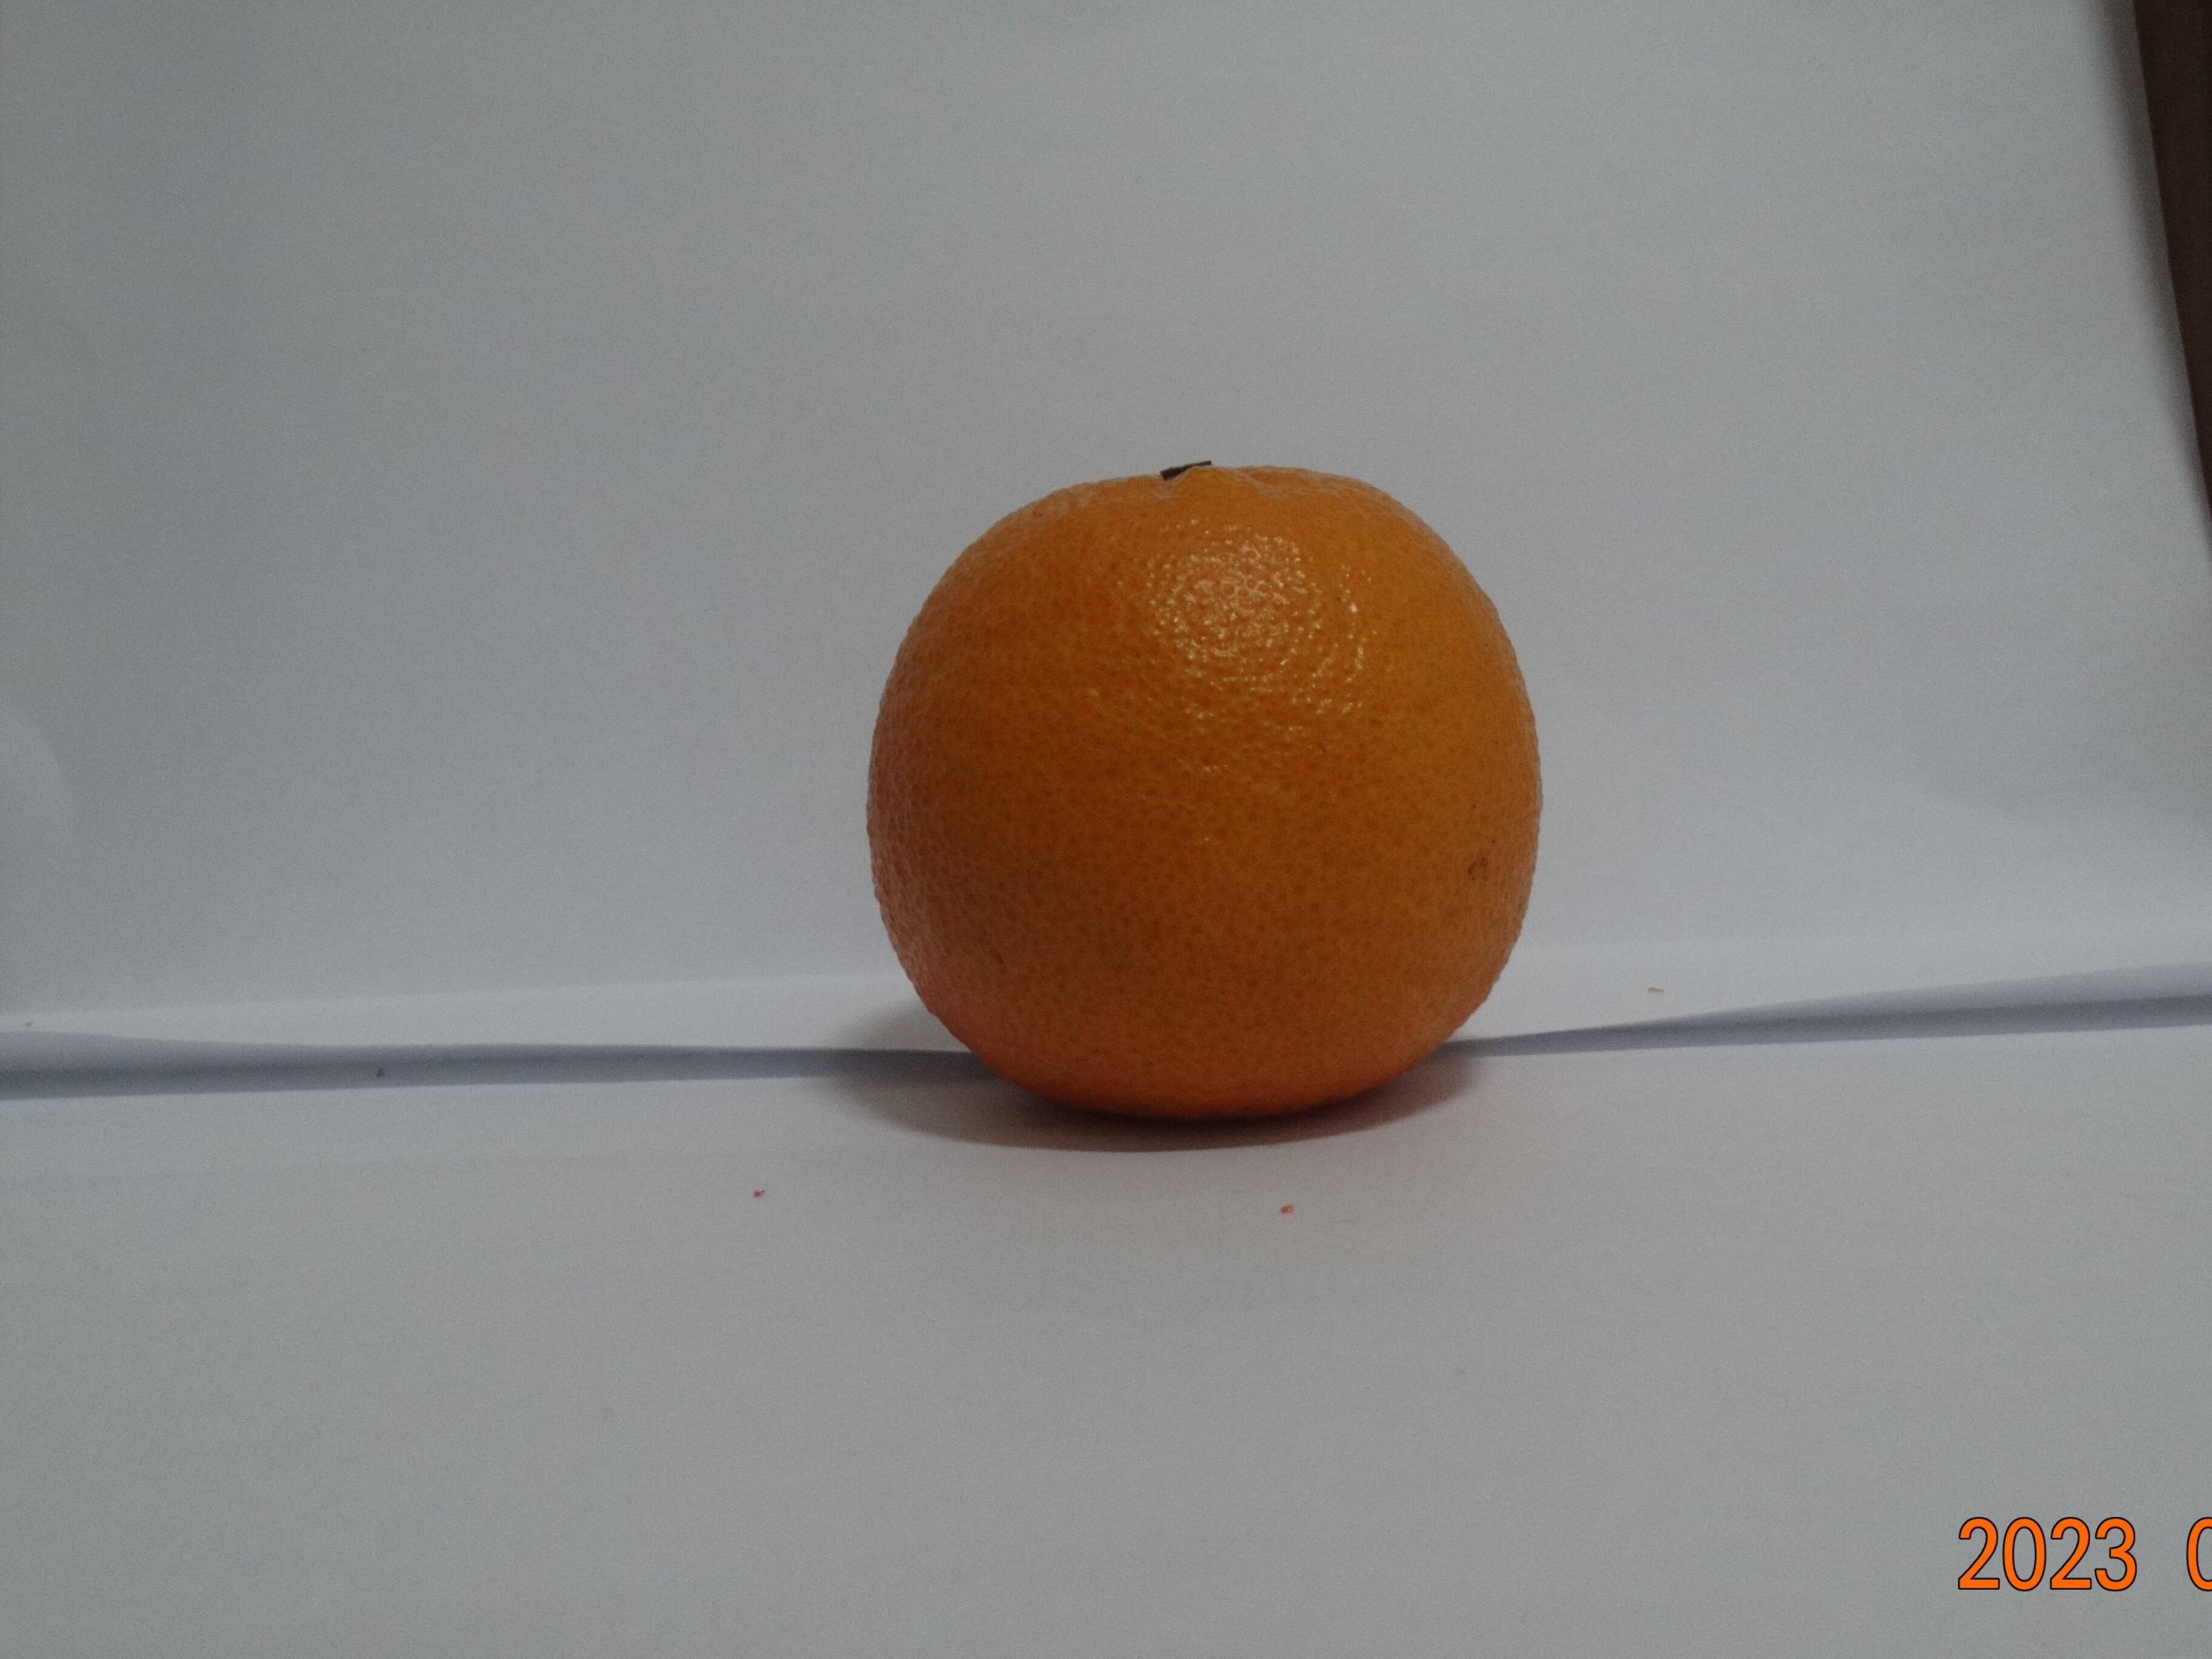
Citrus fruit variety: tankan